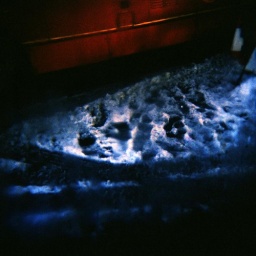
Snow in Brixton market - bus journey